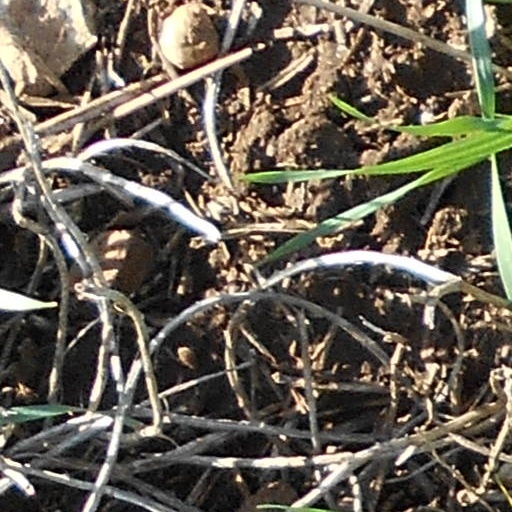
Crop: wheat